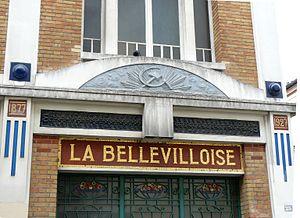
Facade de la Maison du peuple, """"La Bellevilloise"" Rue Boyer (Paris 20ème arrd.). Construite en 1910 et rénovée en 1977."
Cet article a pour but de retracer de façon synthétique toute l'année 2015 à la radio. On ne retiendra en général que l'actualité des radios de caractère national ou international, afin de ne pas se perdre dans les détails des radios locales.
La Salle Lénine est une salle de spectacle art déco des années 1920.
La Bellevilloise est une salle de concert, d'expositions et de réunion, située aux 19-21, rue Boyer dans le 20ᵉ arrondissement de Paris. Elle est riche d'une histoire ancienne qui l'ancre dans la mémoire ouvrière.